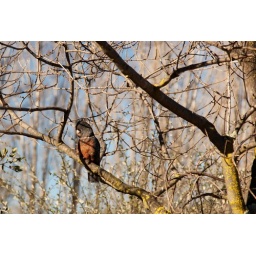
female Gang-gang cockatoo, she was sitting a couple of branches below the male